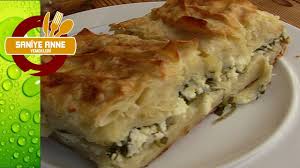
Yemek: borek